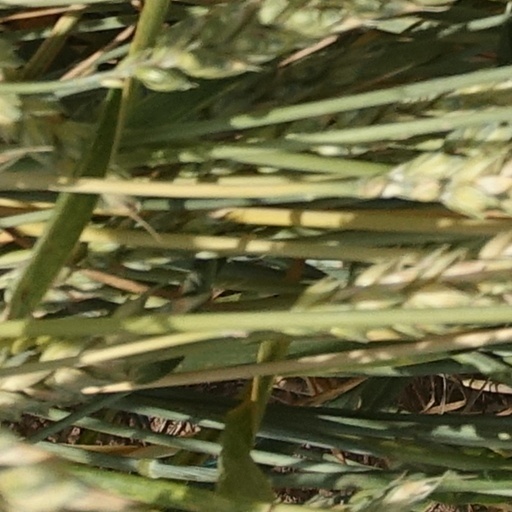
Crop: wheat